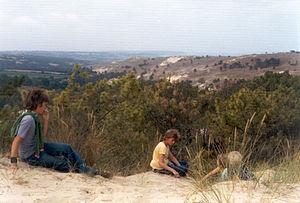
Biville est une ancienne commune française du département de la Manche, dans la région Normandie, peuplée de 546 habitants.